Georg Heinrich Weber

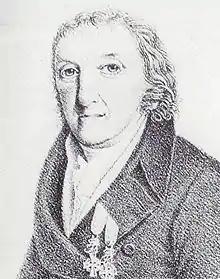
Georg Heinrich Weber

Georg Heinrich Weber (27 July 1752 Göttingen – 25 July 1828 Kiel) was a German botanist, physician and professor at the University of Kiel. He was also the father of Friedrich Weber, the German entomologist.